Popular Music (film)

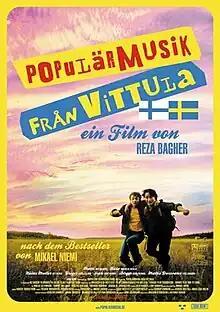
Film poster

Popular Music is a Swedish-Finnish comedy film which was released to cinemas in Sweden on 24 September 2004, based on the novel of the same name by Mikael Niemi.